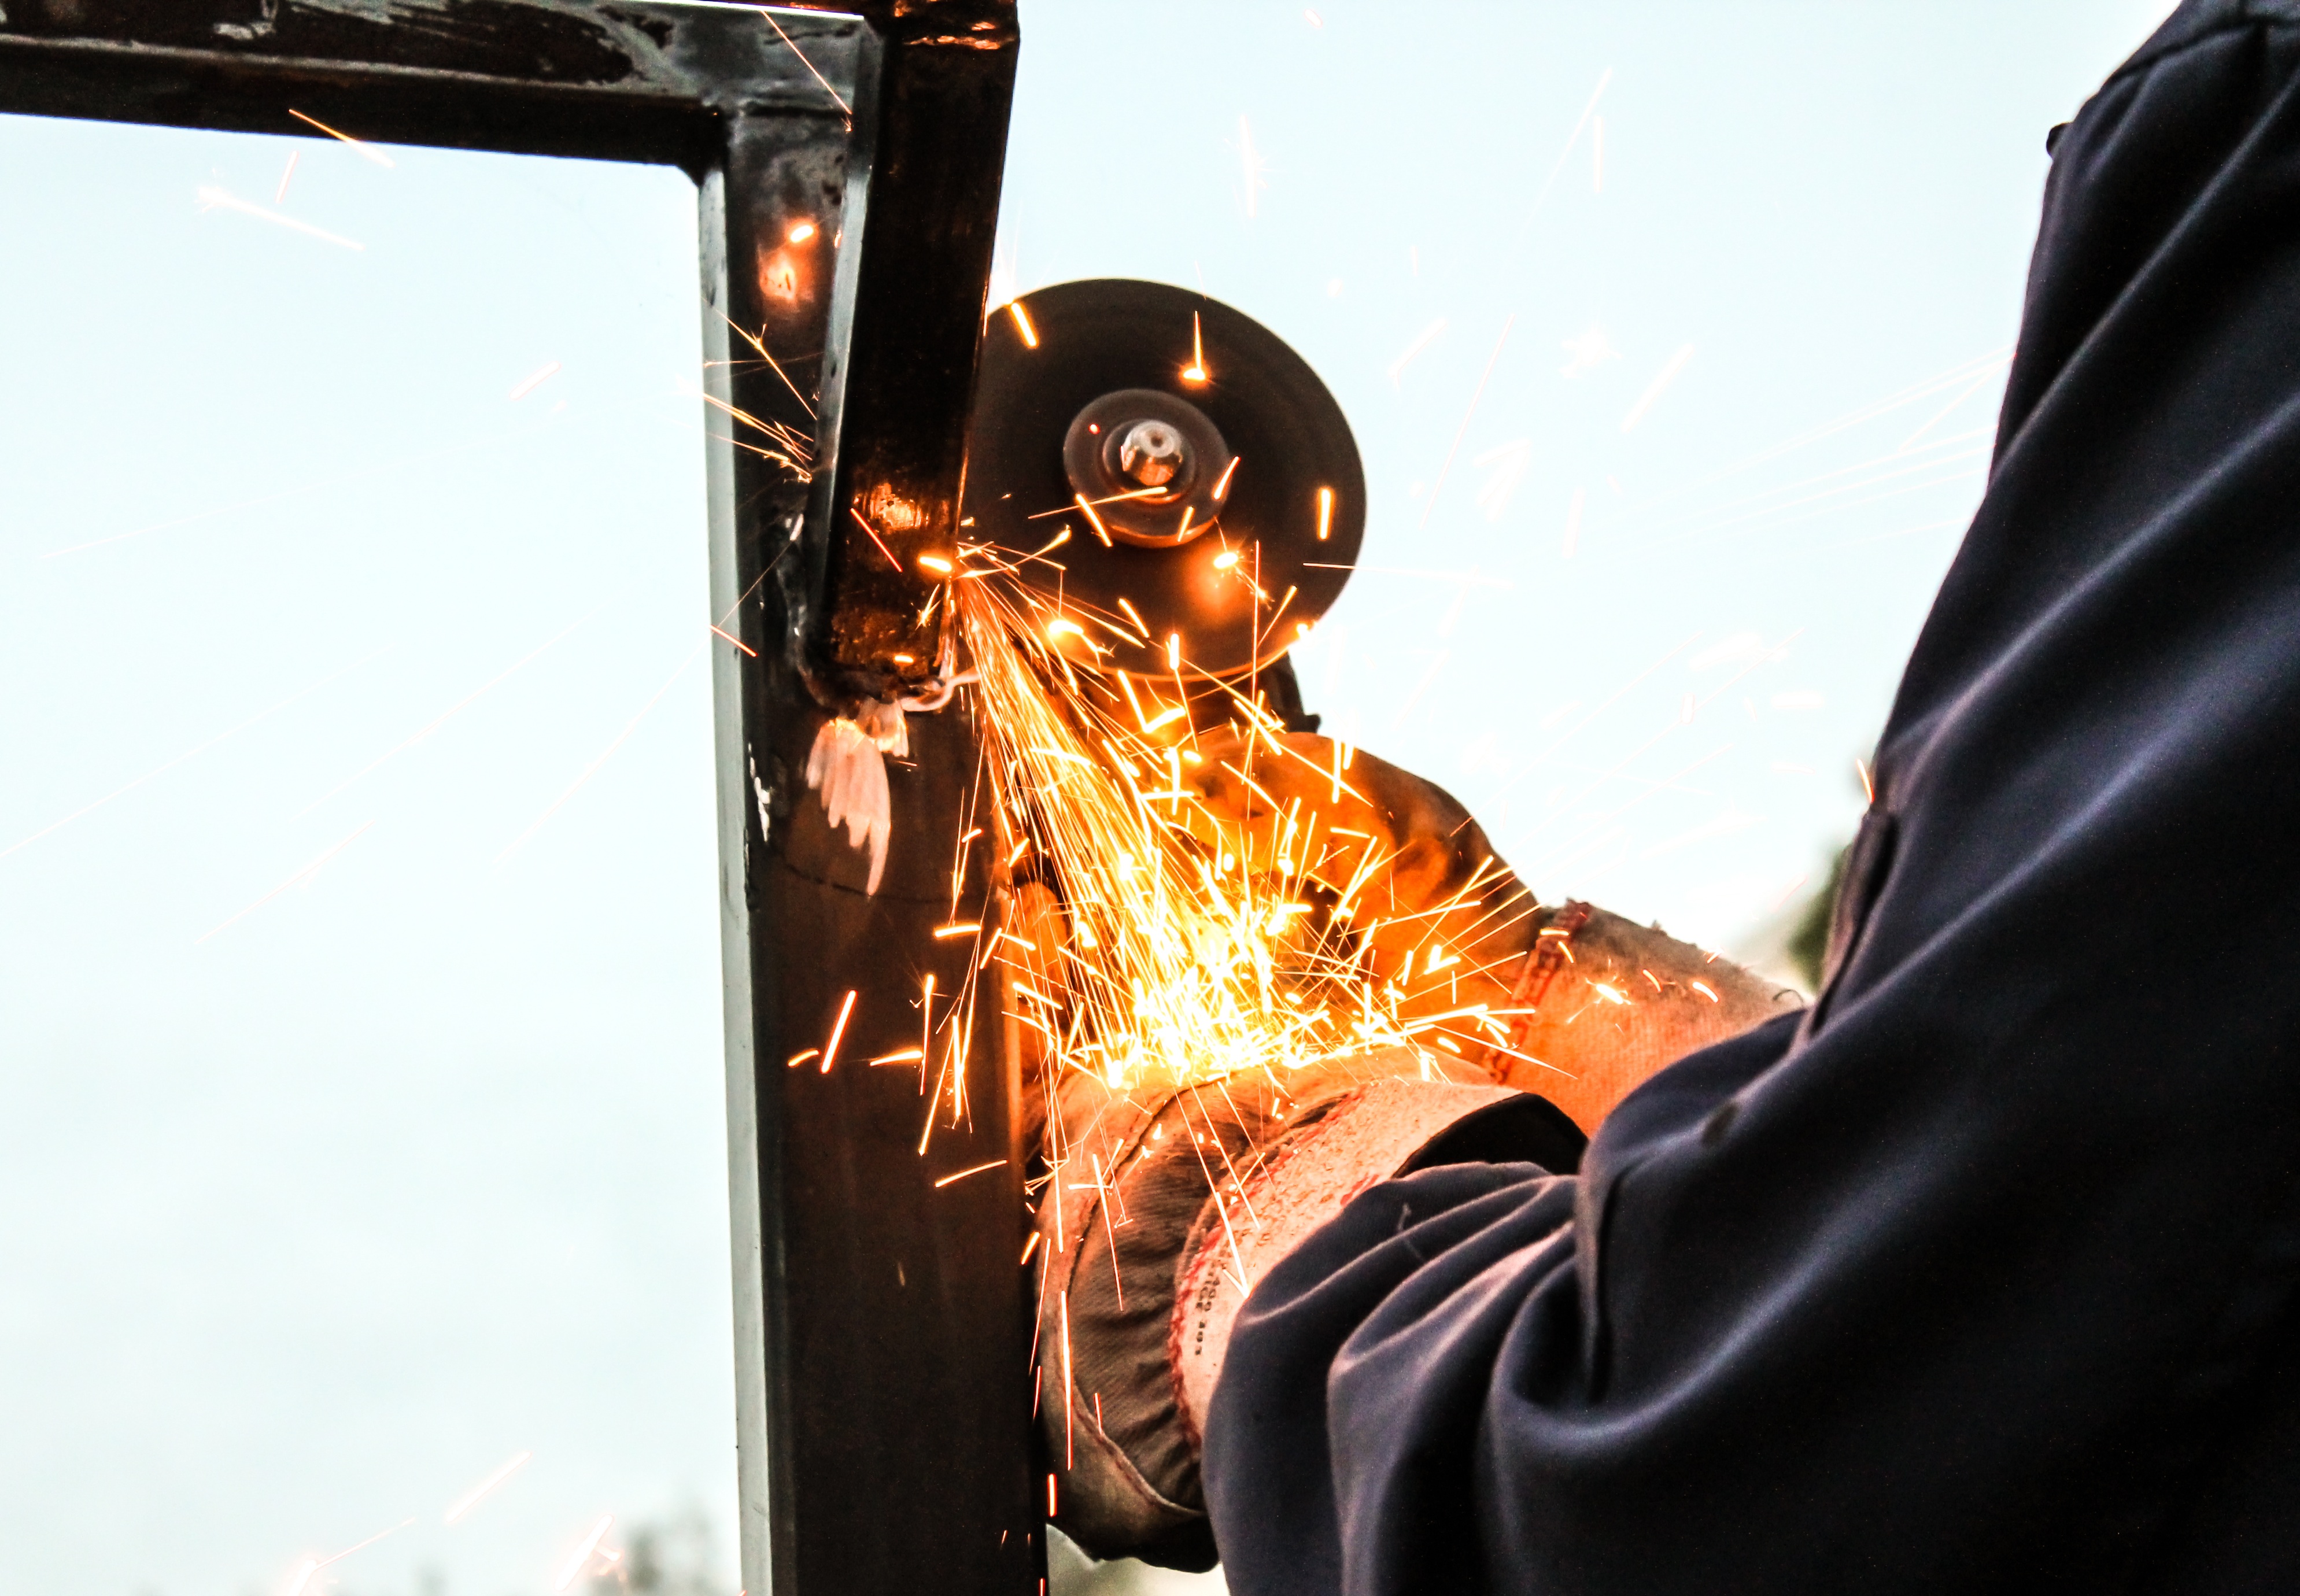
work, man, working, music, light, technology, tool, steel, spark, construction, repair, equipment, metal, fire, industrial, factory, industry, heat, manufacturing, worker, engineering, danger, safety, iron, sparks, manual, production, manufacture, protection, job, technical, metalwork